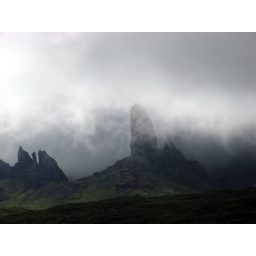
Skye, 20070621. The Old man of Storr, a huge rock pinnacle in the Trottenish hills is shrouded in clouds